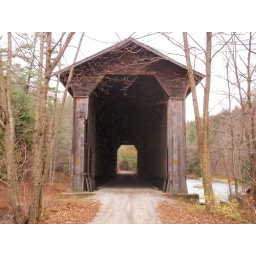
We have seen this bridge called the Chandler Bridge. It has a pier in the middle (a double span bridge).